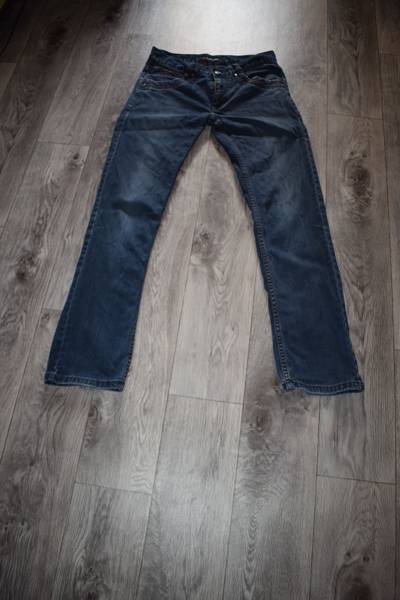
Waste category: clothes